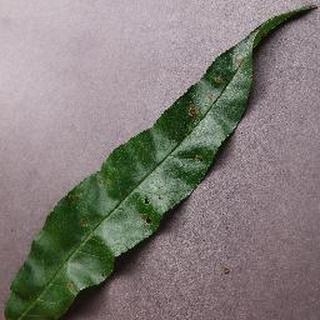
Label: peach_bacterial_spot